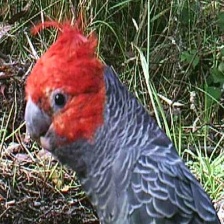
Species: GANG GANG COCKATOO
Scientific name: CALLOCEPHALON FIMBRIATUM
ImageNet parent category: sulphur-crested_cockatoo